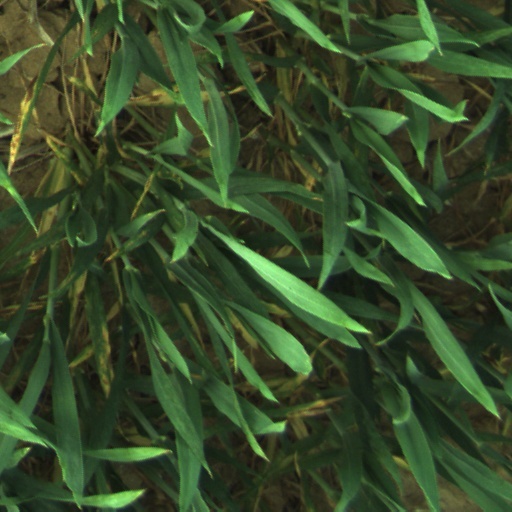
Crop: wheat